LGBTQ rights in Russia

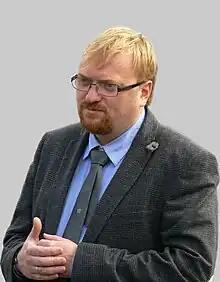
Member of the Legislative Assembly of Saint Petersburg, Vitaly Milonov. Milonov is interviewed in the 2014 American documentary film "".

Overall, the number of crimes is triple that prior to the law. This has been reported by a number of research projects and NGOs (2 Russian NGOs - LGBT Initiative Group Stimul and SOVA Center and 1 international organization - OSCE Office for Democratic Institutions and Human Rights – ODIHR). In addition to this quantitative change, crimes against LGBTQ people have become more violent, and more are perpetrated by groups rather than individuals.